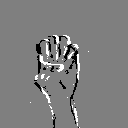
ASL letter: e